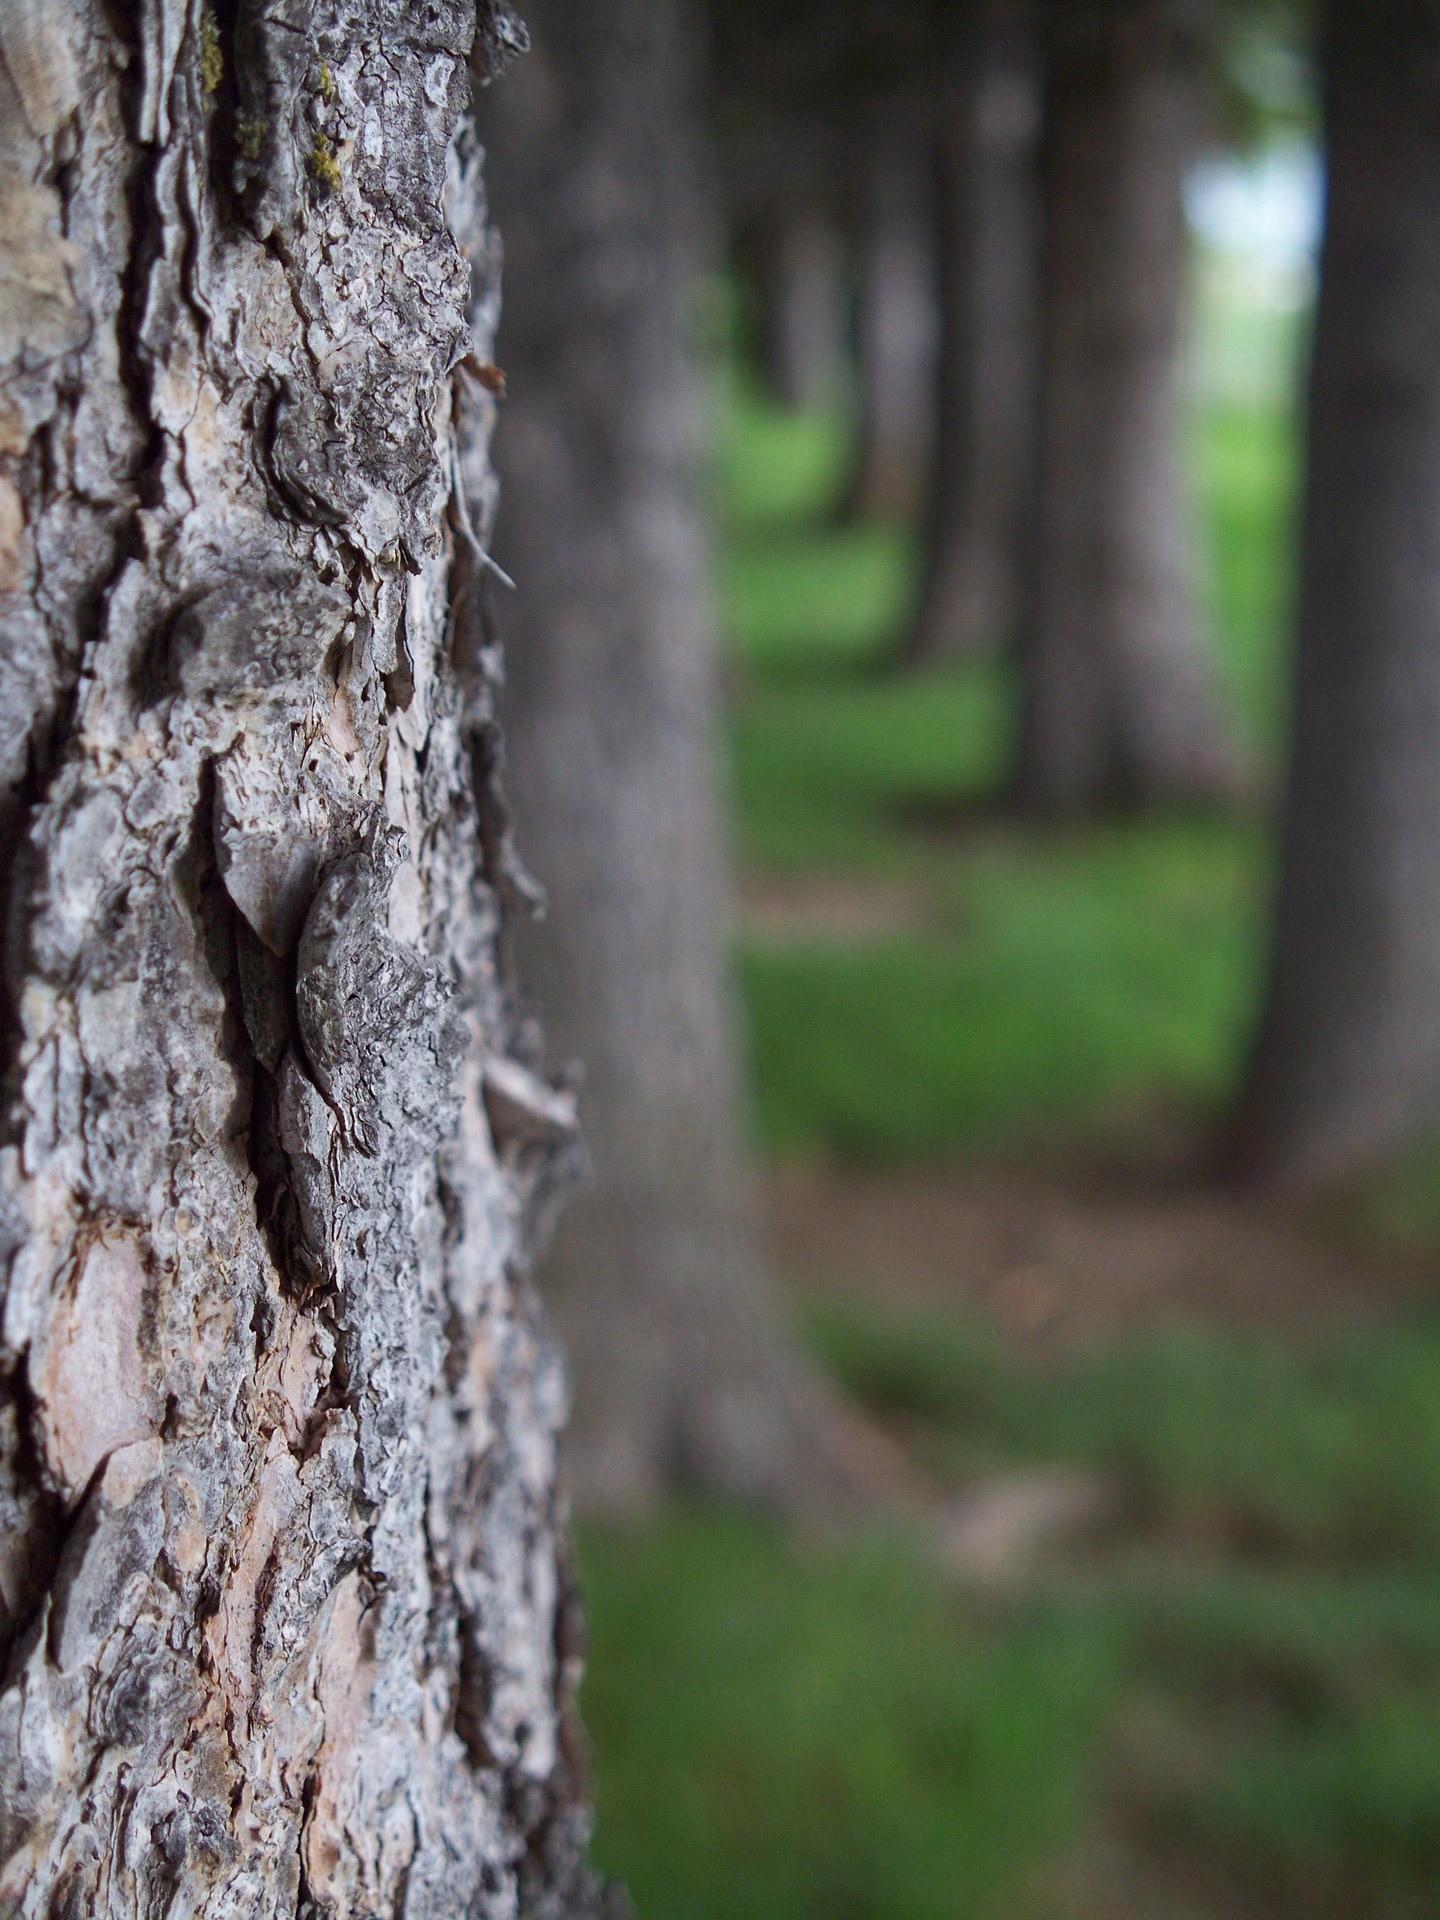
tree, nature, forest, branch, plant, wood, sunlight, leaf, flower, trunk, bark, environment, green, autumn, agriculture, outdoors, woods, woodland, organic, plant stem, woody plant